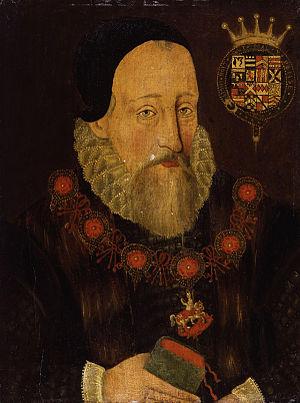
Ceci est une liste de personnes qui ont servi comme Lord Lieutenant du Yorkshire.